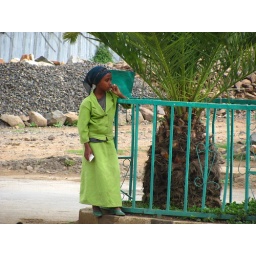
Little girl in green